German occupation of Estonia during World War II

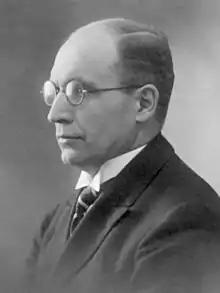
Jüri Uluots

In June 1942 political leaders of Estonia who had survived Soviet repressions held a hidden meeting from the occupying powers in Estonia where the formation of an underground Estonian government and the options for preserving continuity of the republic were discussed.